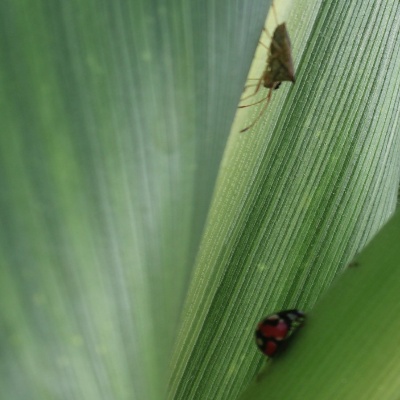
Crop: Maize
Condition: leaf beetle